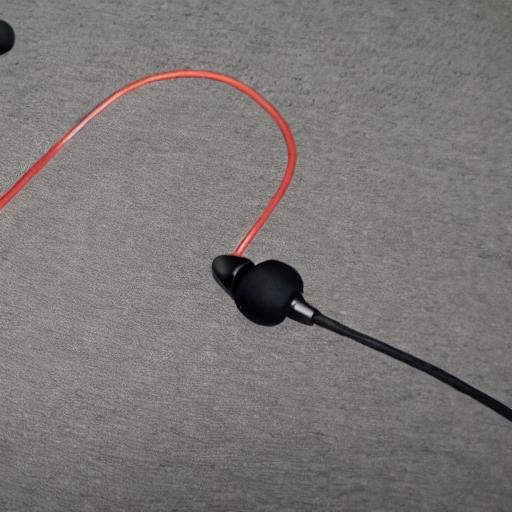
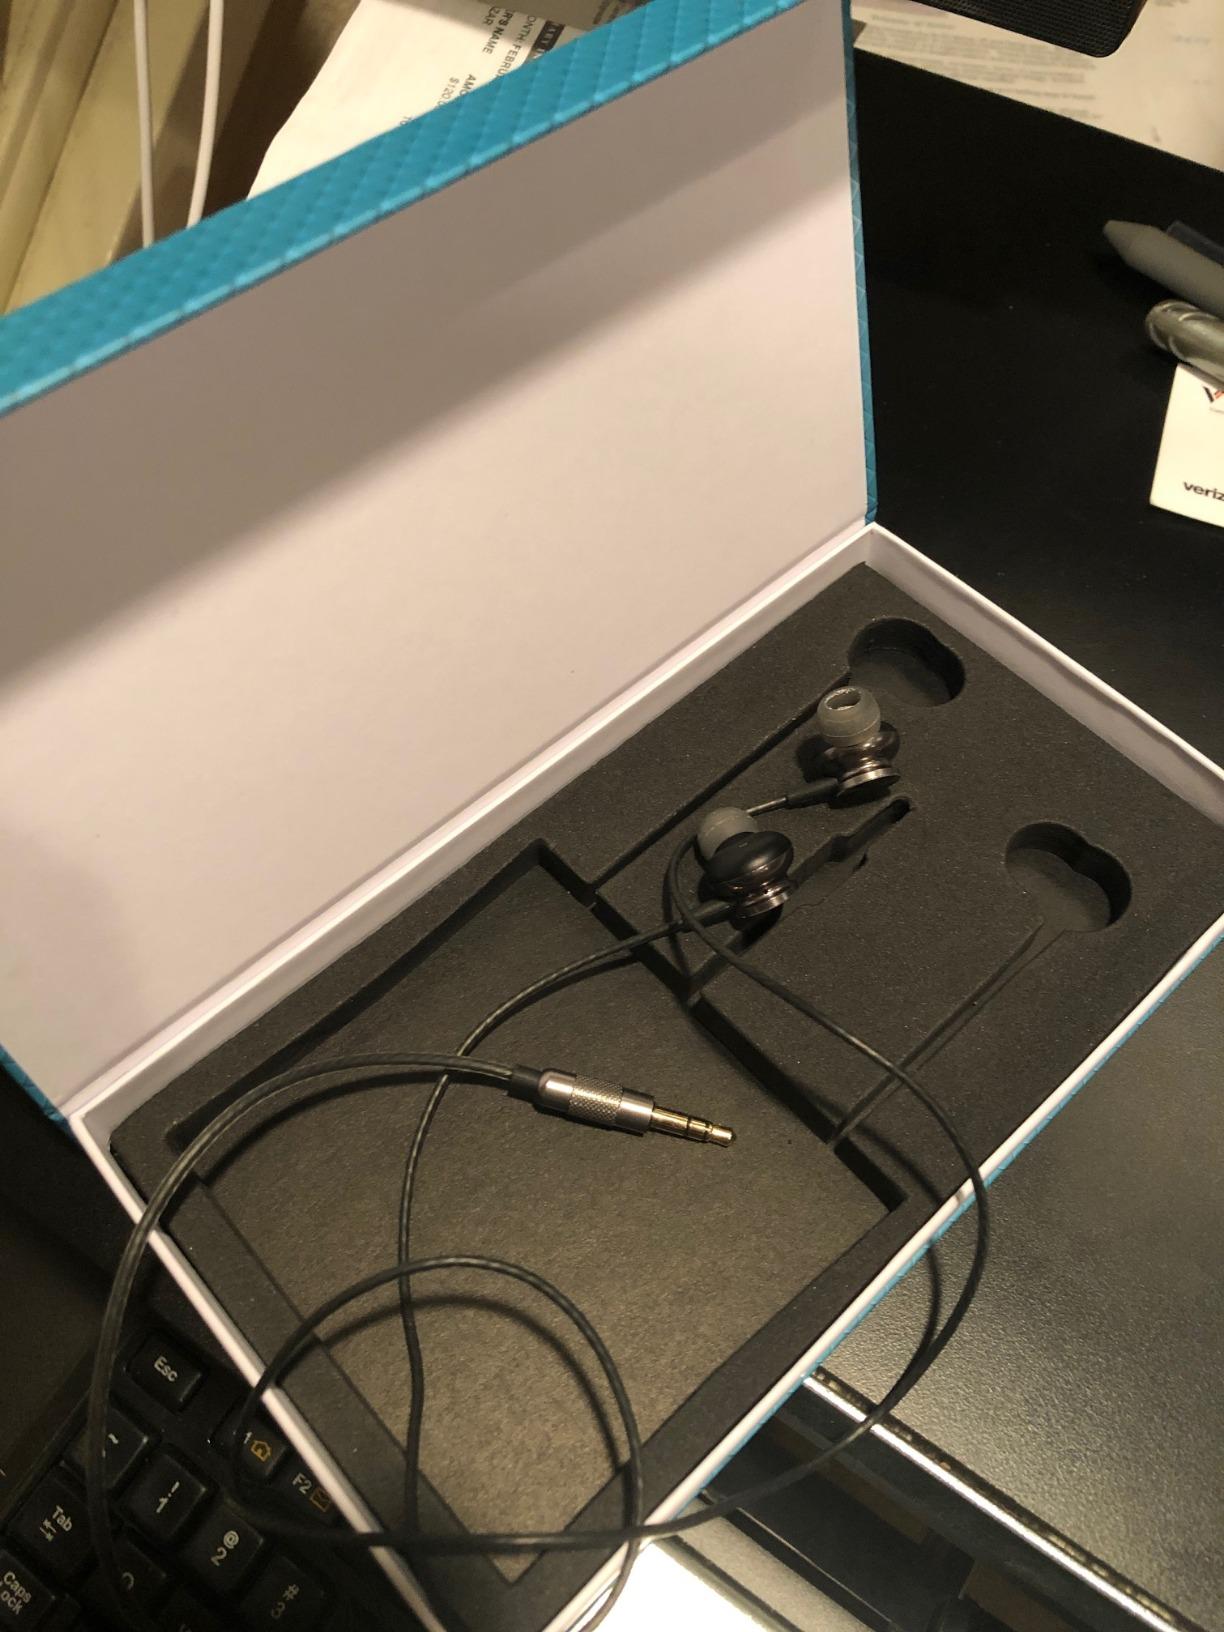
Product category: headphones
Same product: no